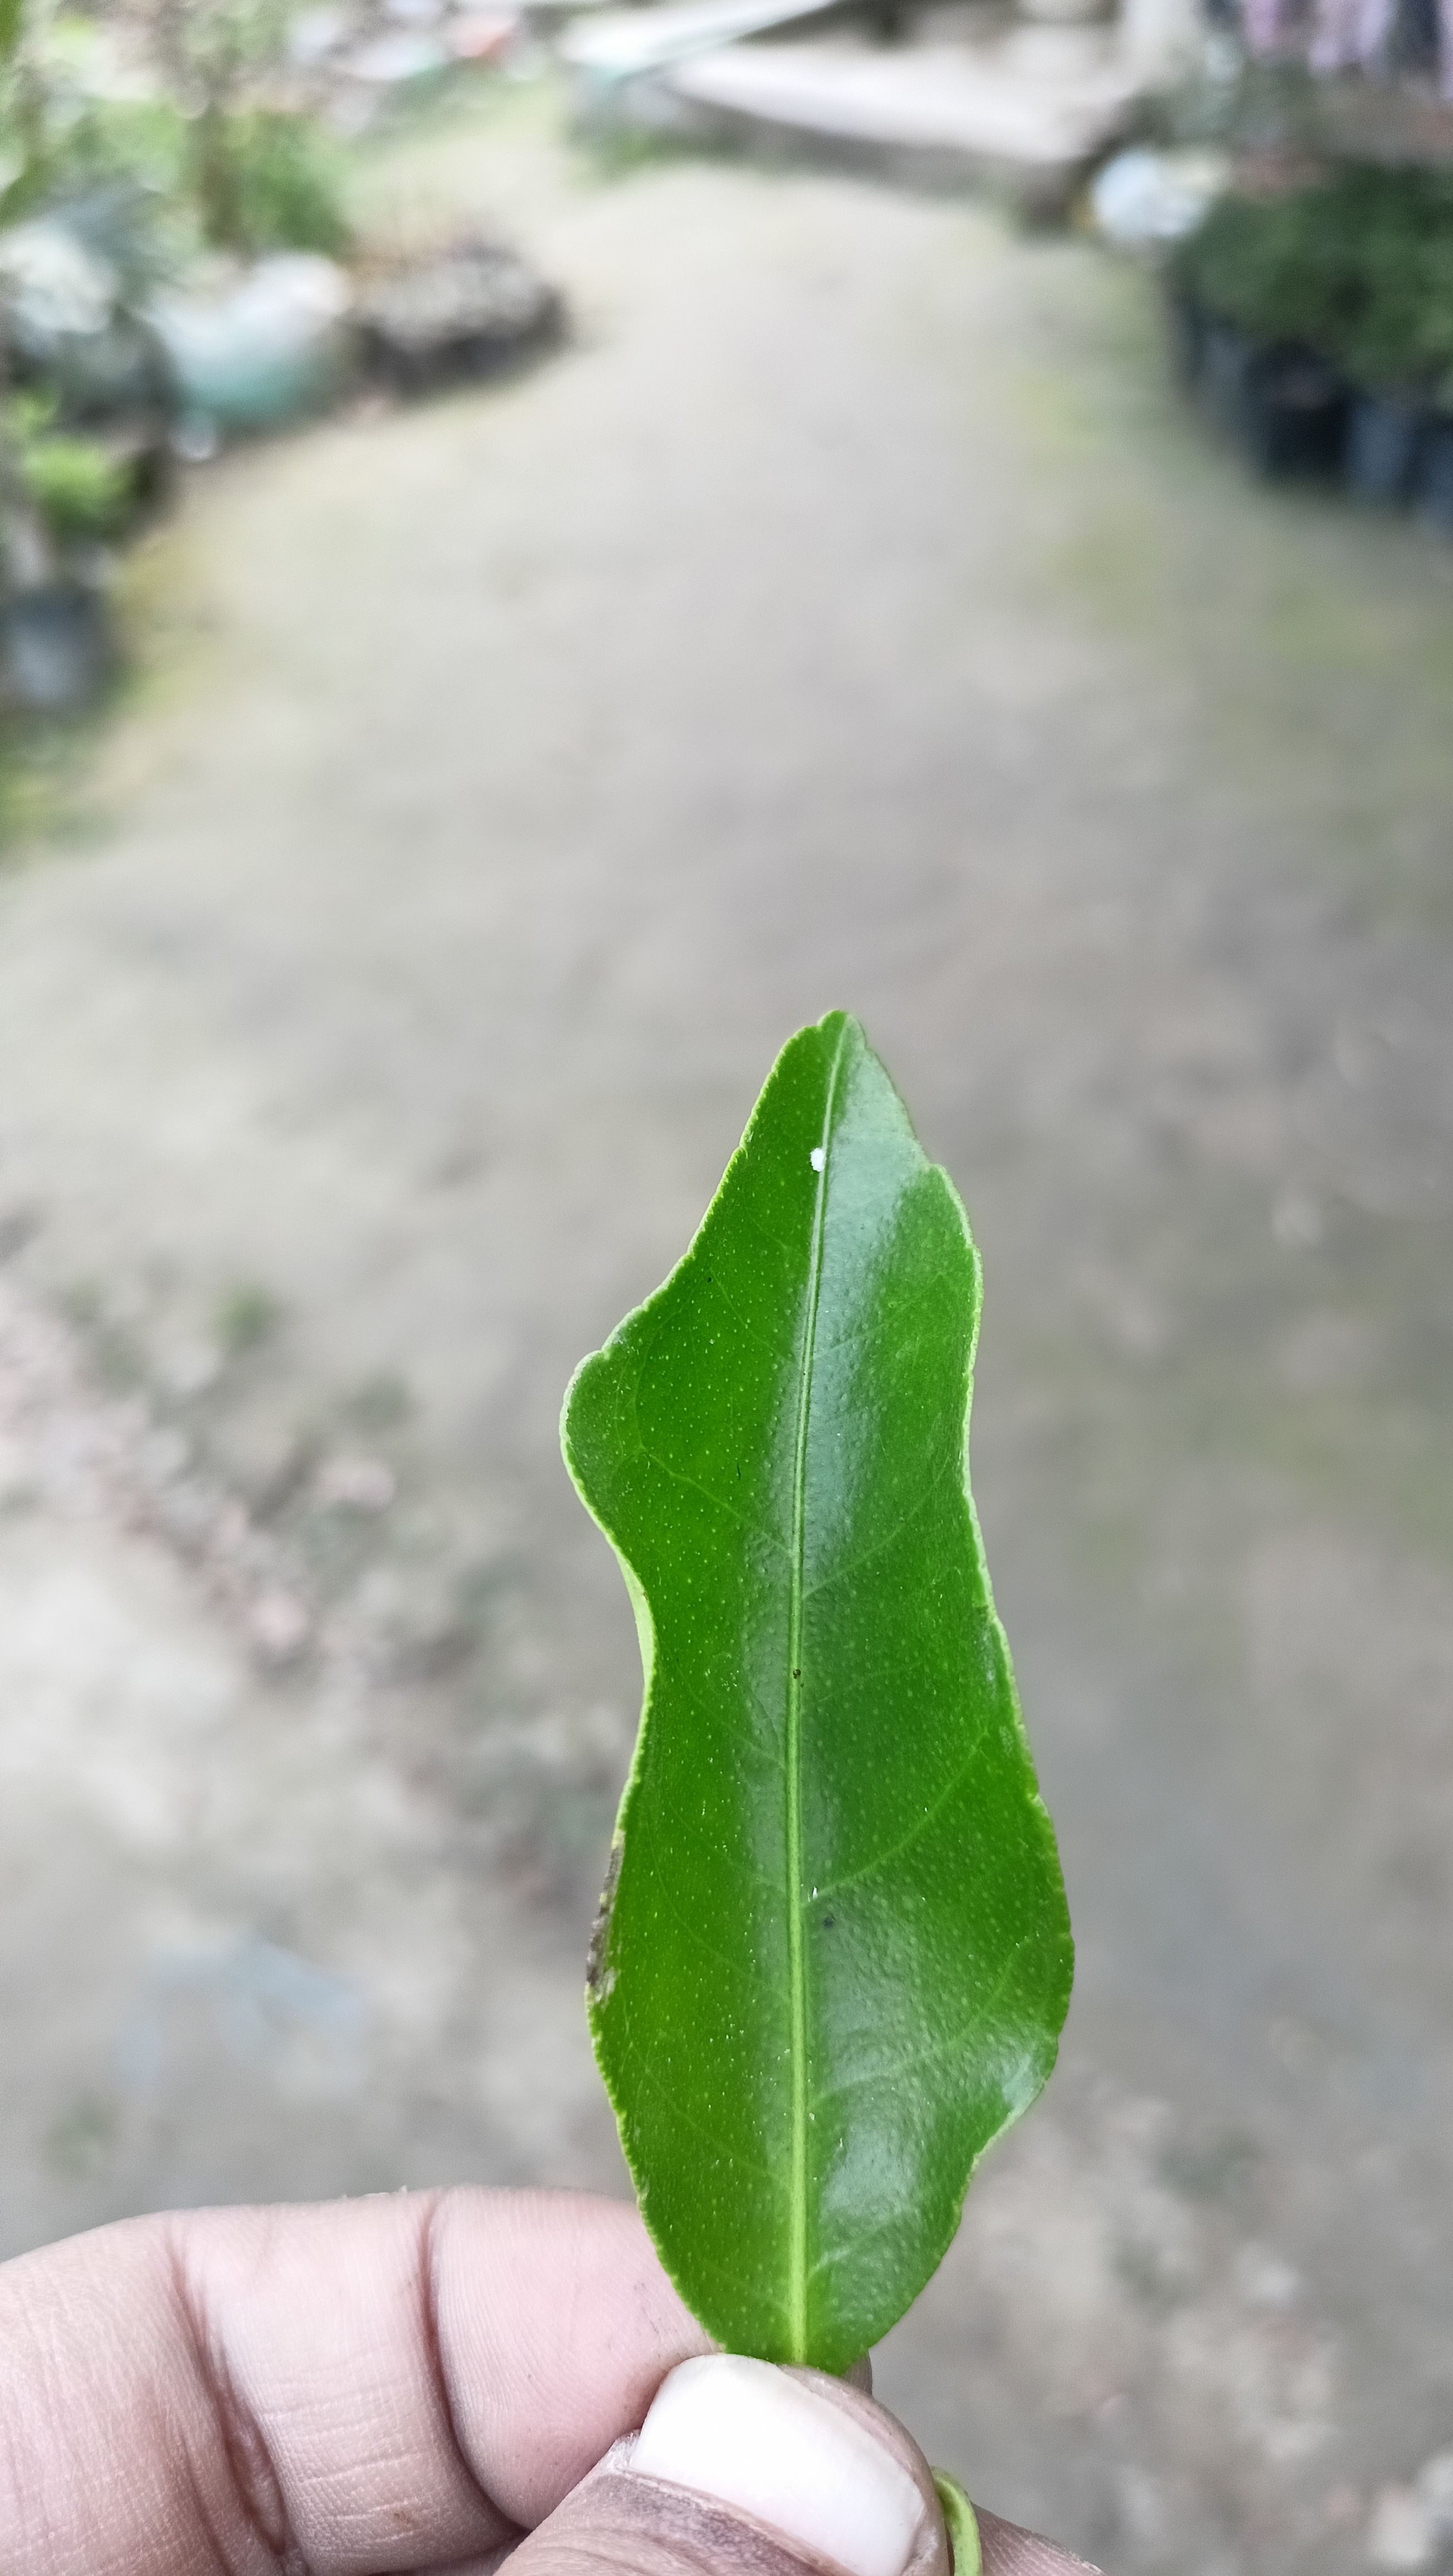
Mandarin leaf variety: Darjeling